Anthropization

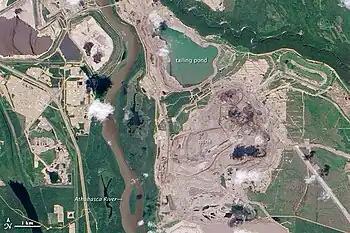
The Athabasca oil sands are an example of anthropization as a result of the harvest and transport of a non-renewable resource, oil sands.

As well, within the last century, any urbanized area requires roads for transportation. This transportation is a continued source of pollution, and the roads can be a source of soil erosion.